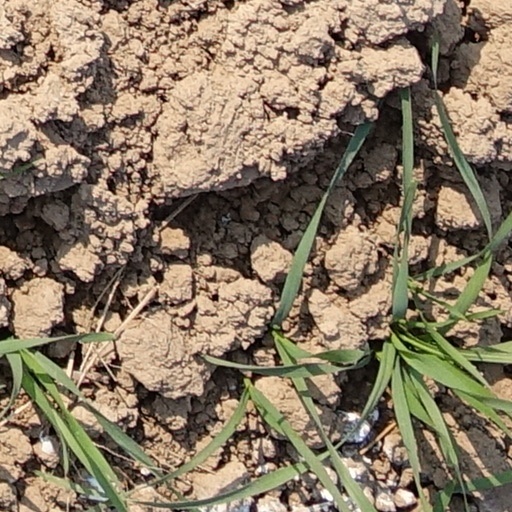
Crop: wheat